Political positions of Kamala Harris

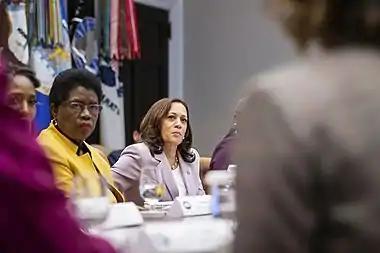
Vice President Kamala Harris listens during a meeting with Black women leaders on Voting Rights, July 2021.

In 2006, as San Francisco's district attorney, Harris expressed support for the city's sanctuary city policy of not inquiring about immigration status in the process of a criminal investigation, saying it allowed people to come forward as witnesses to crimes when they might not have otherwise. She argued it is important that immigrants be able to talk with law enforcement without fear.